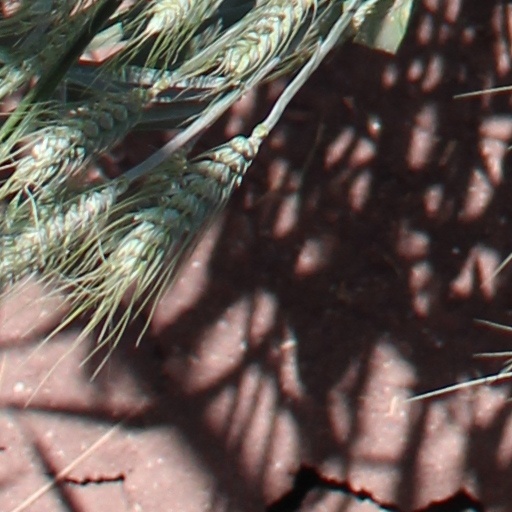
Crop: wheat